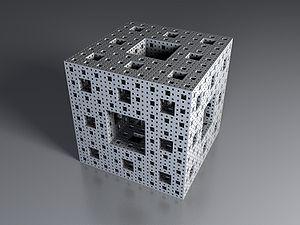
Éponge de Menger après quatre itérations. Русский: Губка Менгера после четырёх итераций.
Karl Menger est un mathématicien ayant travaillé dans le domaine de la géométrie, avec des contributions à la théorie des jeux et aux sciences sociales. On lui doit notamment l’éponge de Menger, et le théorème de Menger en théorie des graphes.